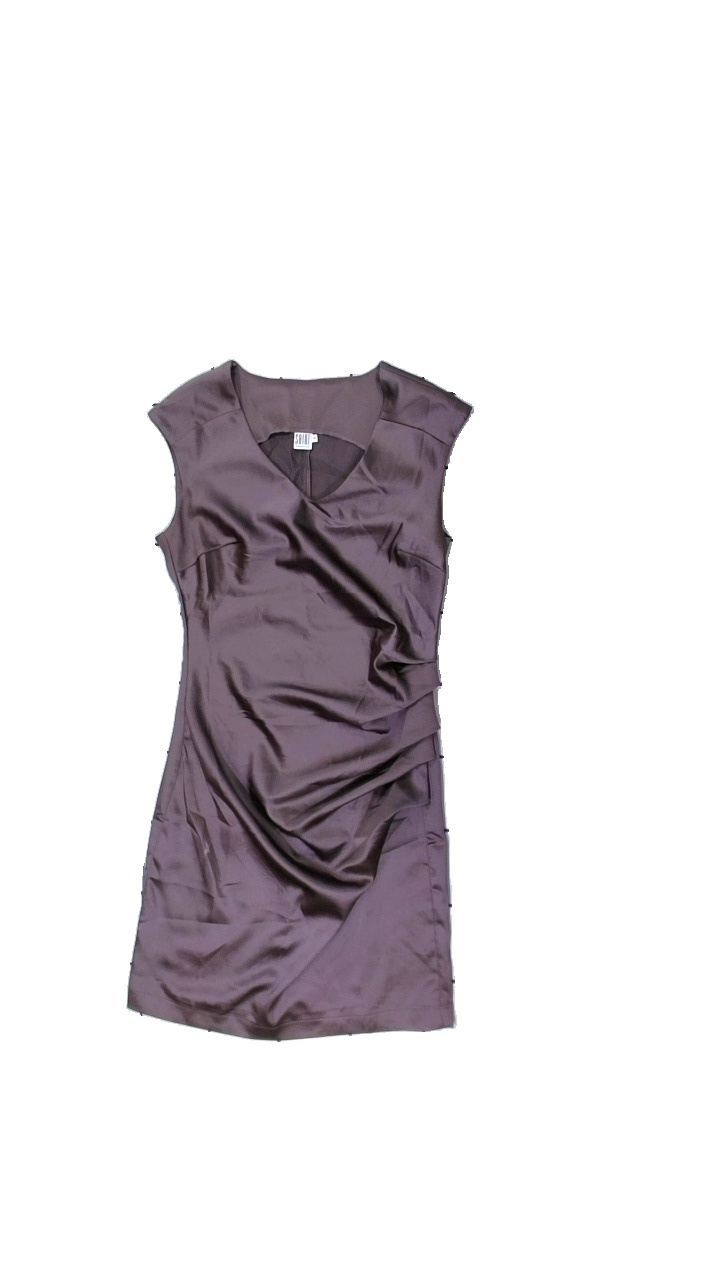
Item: Dress (Ladies)
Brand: Saint Tropez
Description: Purple dress with drapery
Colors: Purple
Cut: Regular
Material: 100% polyester
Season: All
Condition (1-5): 2
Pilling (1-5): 5
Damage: grease stain
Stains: Major
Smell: Minor
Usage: Recycle
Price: <50